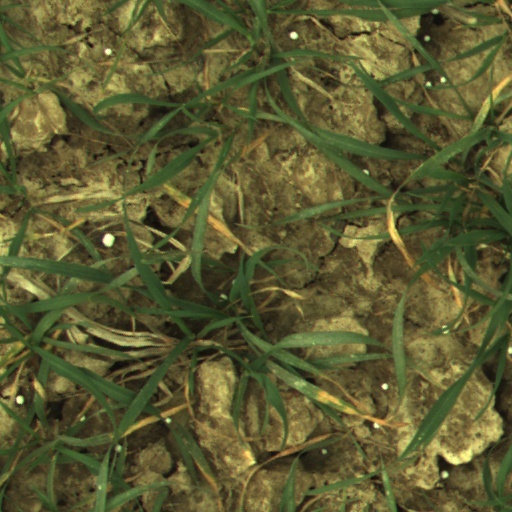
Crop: wheat